Columb Barracks

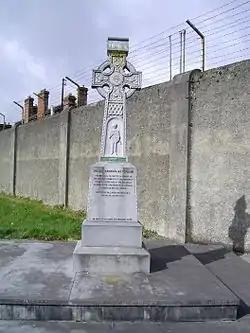
Memorial at Columb Barracks

Columb Barracks was a military installation at Mullingar in Ireland.